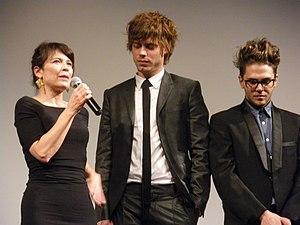
De gauche à droite, fr:Anne Dorval, fr:François Arnaud (acteur) et fr:Xavier Dolan-Tadros.
Rouyn-Noranda est une ville-MRC et depuis 1966, le chef-lieu de la région administrative de l'Abitibi-Témiscamingue à l'ouest du Québec, au Canada. Son économie est actuellement basée sur l'exploitation et transformation des ressources minières et forestières, la fabrication d'équipements pour ces industries et un secteur tertiaire développé, dont les services administratifs.